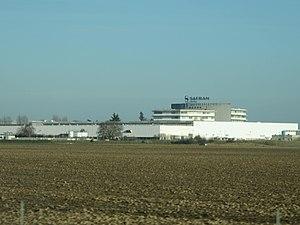
Les usines Safran (ex-SNECMA) à Montereau-sur-le-Jard, lieu-dit de Villaroche (Seine-et-Marne) vues depuis l'autoroute A5B.